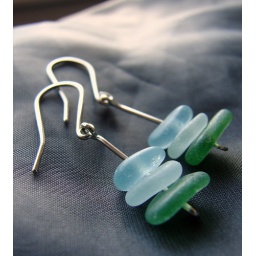
Sea Stack in aqua, white and lime green